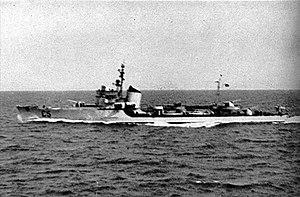
La marine royale est la marine militaire du royaume d'Italie de 1861 à 1946. Elle devient la marine militaire lors de la proclamation de la République italienne.
La bataille du convoi de Cigno était un engagement naval de la Campagne de la Méditerranée pendant la Seconde Guerre mondiale entre deux destroyers de la Royal Navy et deux torpilleurs italiens de la Regia Marina qui a eu lieu au sud-est de l'île de Marettimo, aux premières heures du 16 avril 1943, au large de la pointe ouest de la Sicile. Les unités italiennes escortaient le navire de transport Belluno, de 4.300 tonnes qui devait livrer du carburant aviation à la Tunisie. Le convoi devait être rejoint par deux autres torpilleurs Tifone et Climene.
La classe Spica est une classe de torpilleurs construit pour la Regia Marina dans les années 1930.